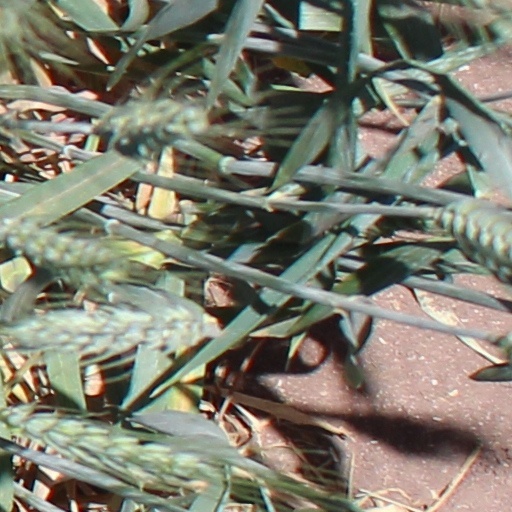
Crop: wheat